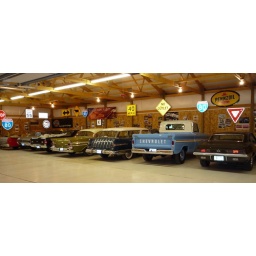
The collector cars in their home